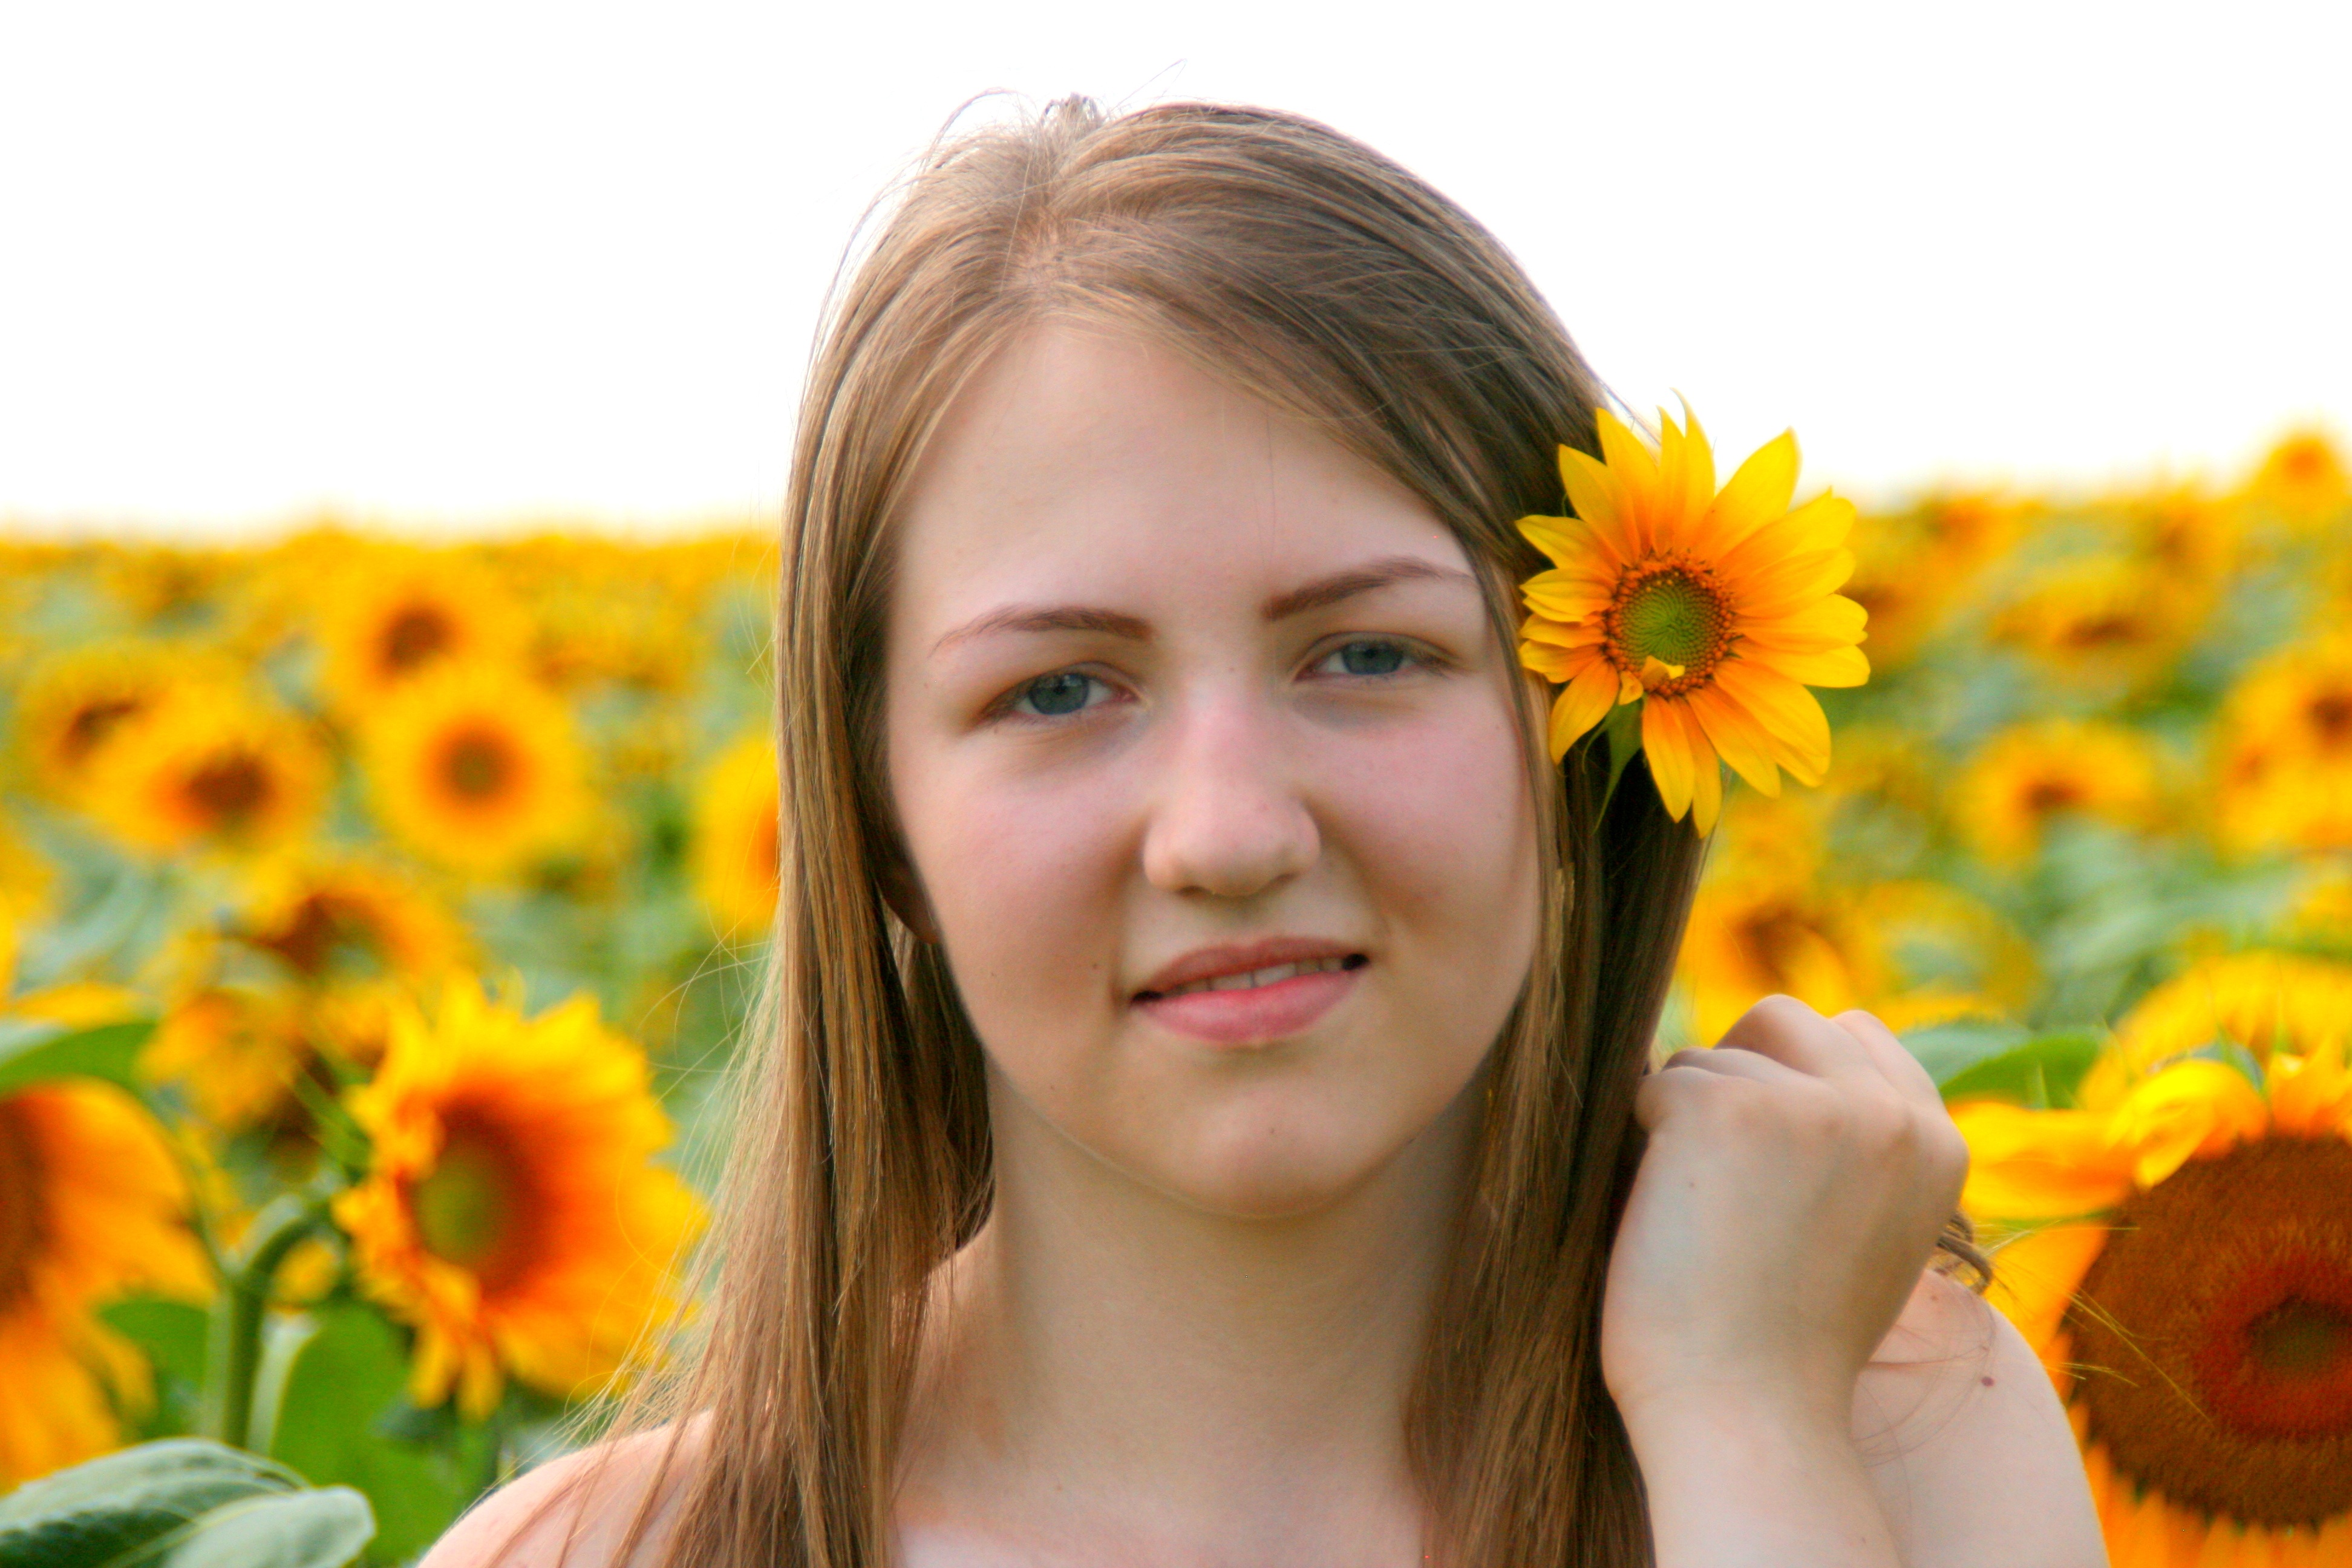
plant, girl, flower, autumn, child, yellow, smile, sunflower, beauty, flowering plant, daisy family, land plant